Long Beach Bus

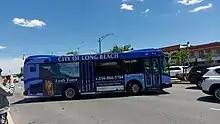
A Gillig BRT bus running on the East Loop route in 2021.

Long Beach Bus operates six bus routes within the City and to Lido Beach and Point Lookout, all originating from the system's hub: the bus terminal at the Long Beach station on the Long Island Rail Road's Long Beach Branch, adjacent to City Hall. The network consists of approximately 70 bus stops.